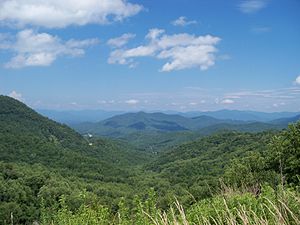
Macon County (North Carolina) / Geografi
Udsigt over Nantahala Mountains.
Macon County er et county i den sydvestlige del af staten North Carolina i USA. Ved folketællingen i 2010 var befolkningstallet 33.922. Det administrative centrum er Franklin.